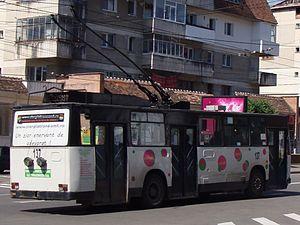
Troleibuzul 137 un Piatra Neamt
Le réseau de trolleybus de Piatra Neamț a été mis en service en 1995 à Piatra Neamț en Roumanie.